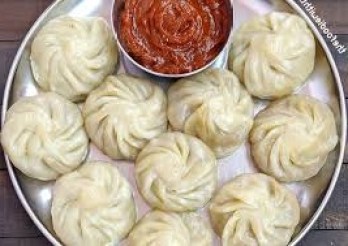
Dish: momos